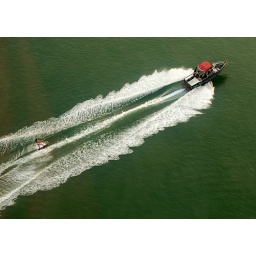
water skier off Lantau island near Hong Kong seen from the cable car